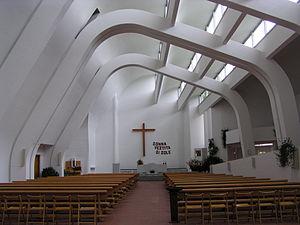
Hugo Alvar Henrik Aalto est un architecte, dessinateur, urbaniste et designer finlandais, adepte du fonctionnalisme et de l'architecture organique.